Juan Perón

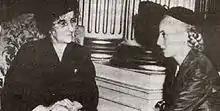
Golda Meir talks with Evita Perón on Meir's visit to Argentina, 1951.

Argentina signed a generous commercial agreement with Israel that granted favourable terms for Israeli acquisitions of Argentine commodities, and the Eva Perón Foundation sent significant humanitarian aid. In 1951 during their visit to Buenos Aires, Chaim Weizmann and Golda Meir expressed their gratitude for this aid.